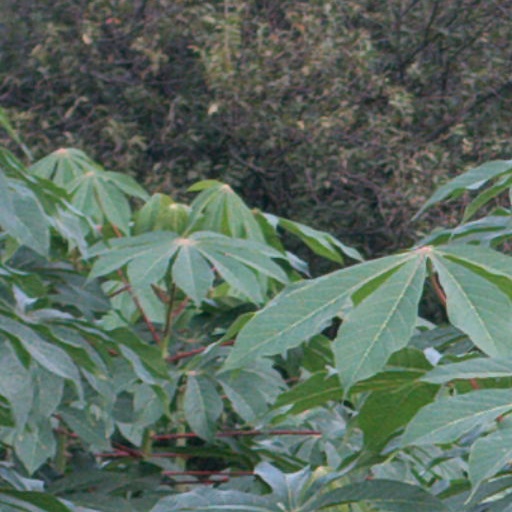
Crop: cassava